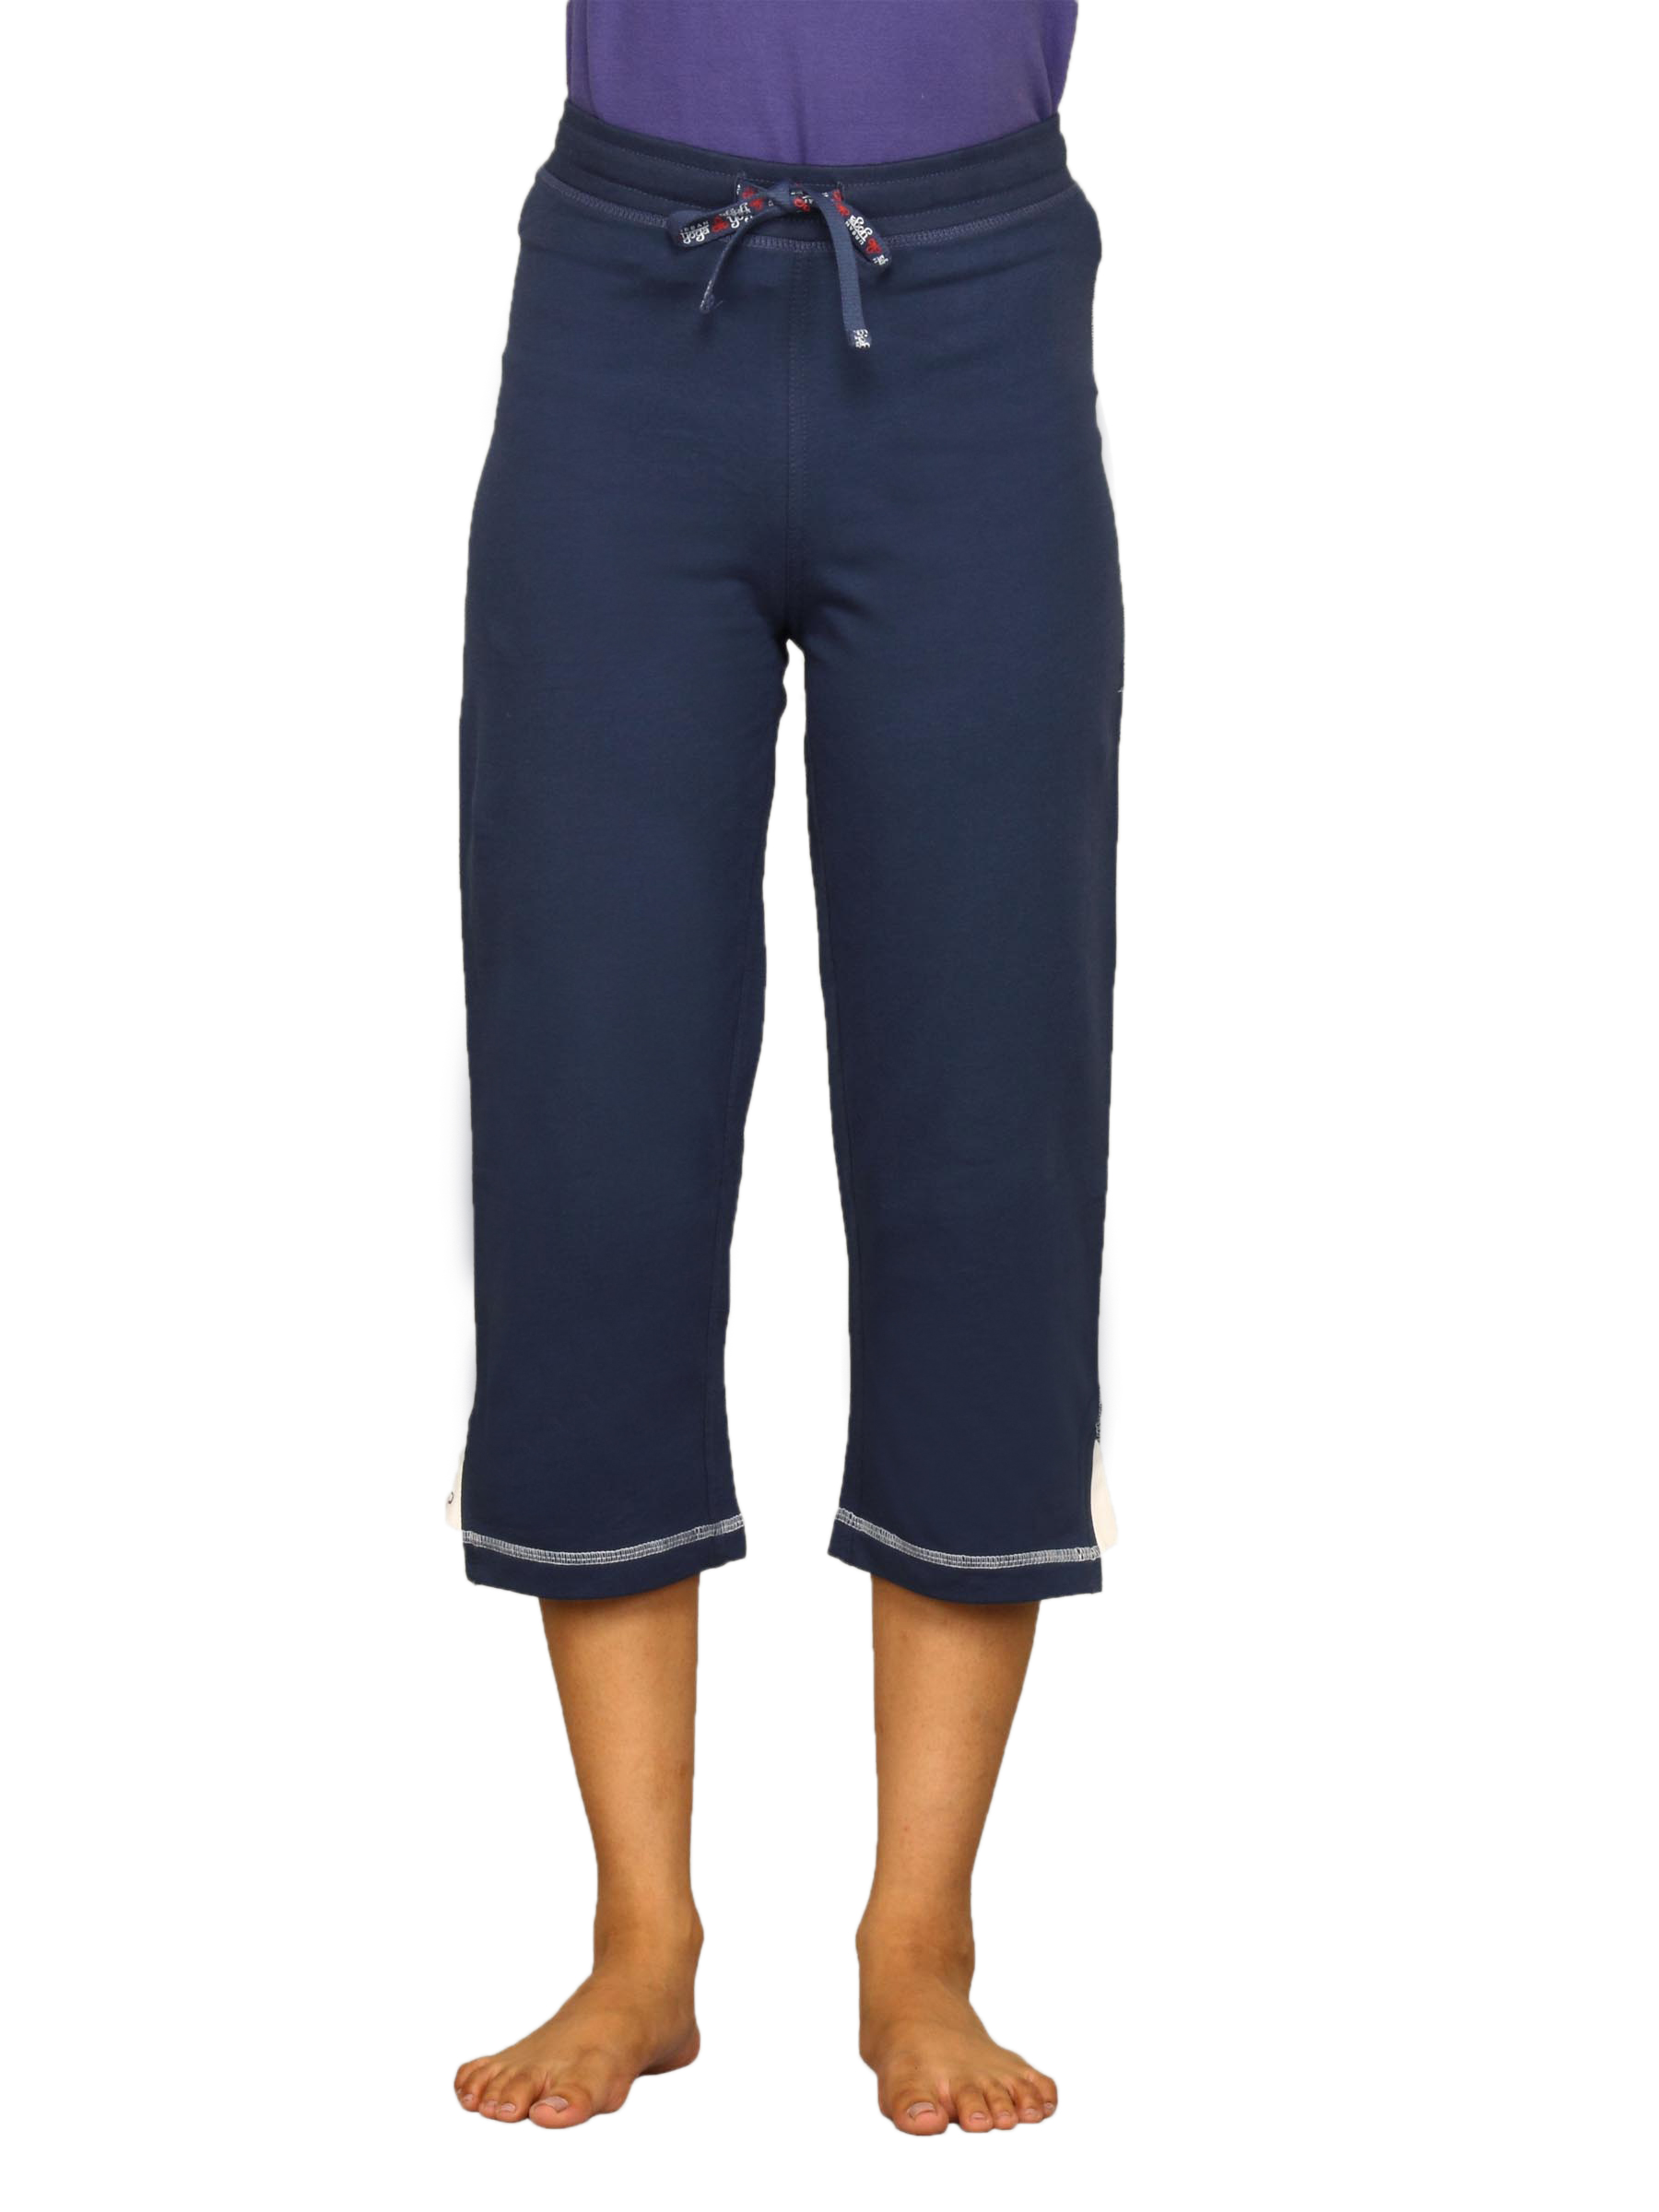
Urban Yoga Women Yoga Navy Capri
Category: Apparel / Bottomwear / Capris
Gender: Women
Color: Navy Blue
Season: Summer 2011
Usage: Casual